Vehicle registration plates of North Korea

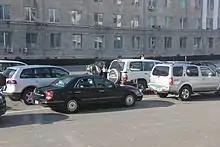
Diplomatic Convoy

North Korea has issued registration plates for all government and privately owned vehicles since 1947. The system is loosely based on that found in Japan insofar as numerical prefixes are applied to denote a particular type or class of vehicle.